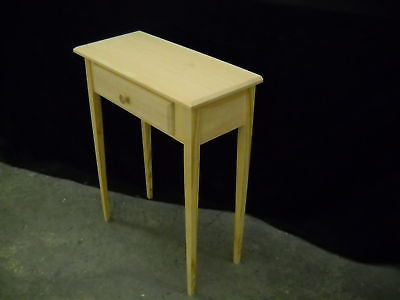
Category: table